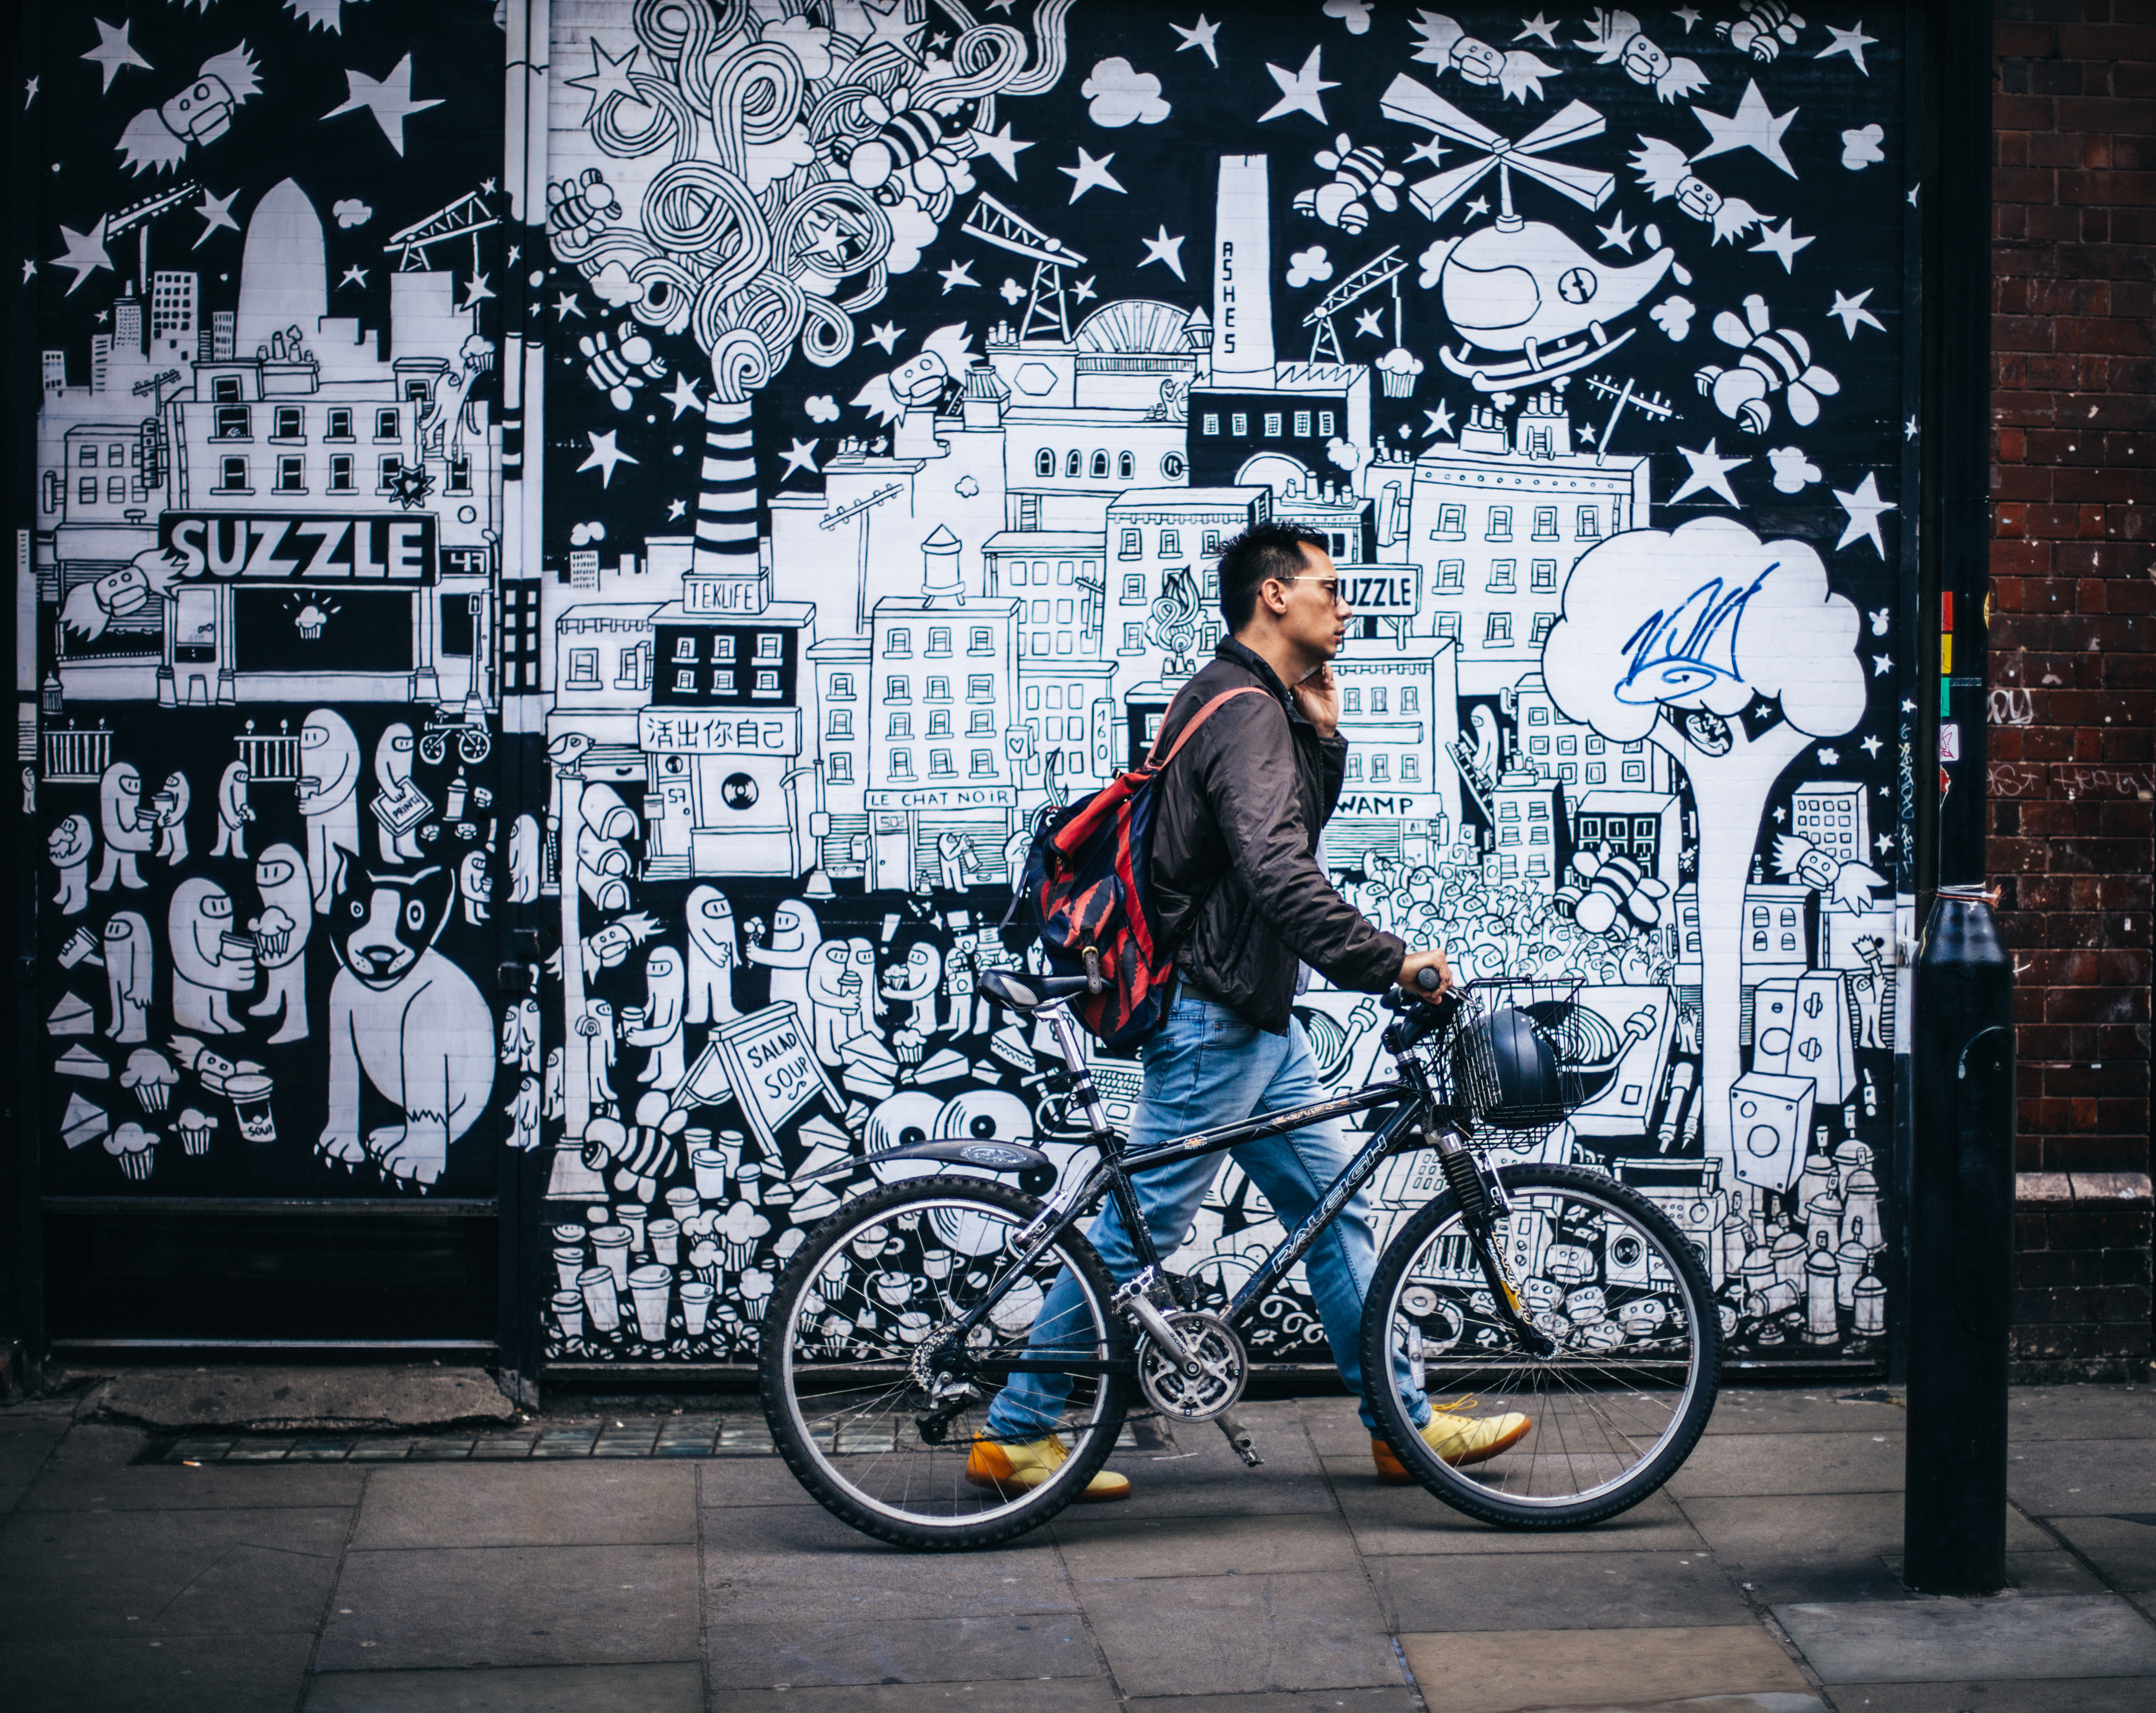
man, walking, road, street, sidewalk, bicycle, bike, city, urban, wall, pavement, vehicle, lifestyle, graffiti, sports equipment, street art, art, helmet, mural, biker, adult, urban area